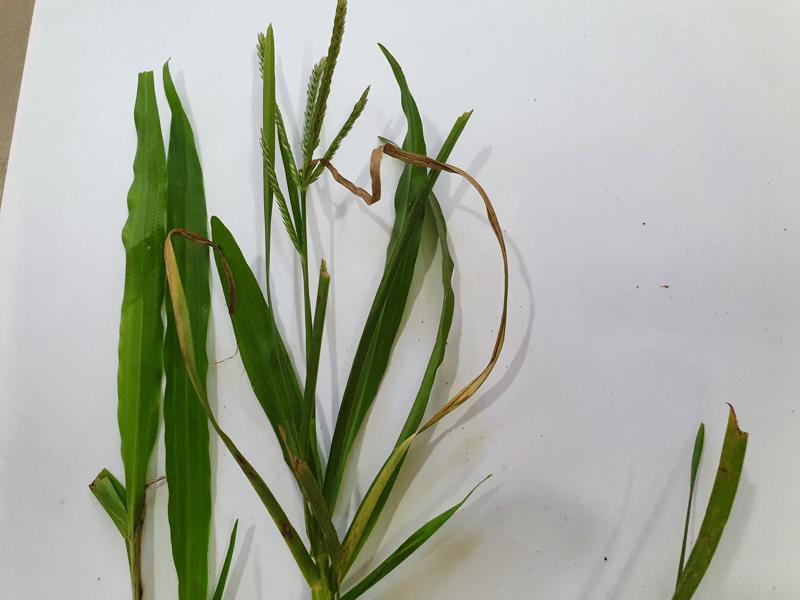
Weed species: Paspalum scrobiculatum